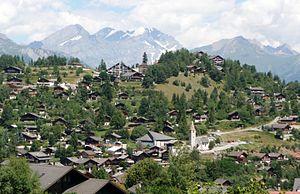
Vue sur le village de Vercorin en Valais Suisse et ses églises ancienne et nouvelles (St Boniface) sur le versant du 'Mont'.